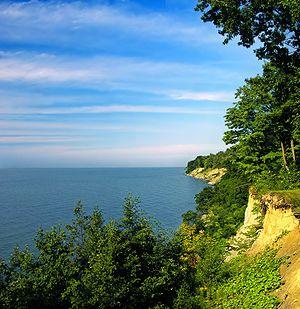
Le lac Érié est l'un des cinq Grands Lacs d'Amérique du Nord. Il est bordé à l'est par les États américains de l'Ohio, de Pennsylvanie, de New York au sud, du Michigan à l'ouest et de la province canadienne de l'Ontario au nord.
L'Ohio est un État du Midwest des États-Unis. Peuplé d'environ 11 500 000 habitants, situés notamment dans ses trois plus grandes villes, il est le 7ᵉ État le plus peuplé du pays. Il est bordé par la Pennsylvanie à l'est, le Michigan et le lac Érié au nord, l'Indiana à l'ouest, le Kentucky au sud et la Virginie-Occidentale au sud-est. Divisé en 88 comtés, son climat est de type continental humide, et, dans les comtés les plus méridionaux, de type subtropical humide. 96 % de la population vit en zone urbaine. Ses paysages varient entre des plaines alluviales à l'ouest et les contreforts des Appalaches, dont les monts Allegheny. L'Ohio est également parcouru par des cours d'eau alimentant le bassin du Saint-Laurent ou du Mississippi.